De Redin towers

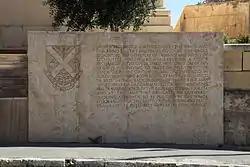
Coat of arms of the Malta Stock Exchange

The coat of arms of the Malta Stock Exchange features two gold De Redin towers on either side of the shield, representing security and surveillance.